Schilthorn

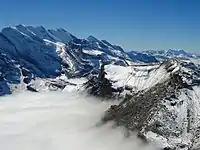
View of Alps from Schilthorn

The Schilthorn is a summit in Europe, in the Bernese Alps of Switzerland. It overlooks the valley of Lauterbrunnen in the Bernese Oberland, and is the highest mountain in the range lying north of the Sefinenfurgge Pass. The Schilthorn lies above the village of Mürren, from where a cable car leads to its summit, holding the record of the steepest cable car in the world.